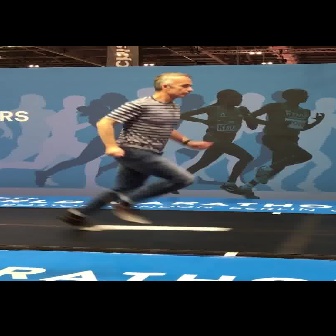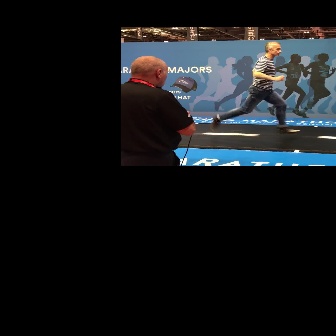
  Please identify the target specified by the bounding box [52,71,212,230] in the first image and locate it in the second image. Return the coordinates in [x_min,y_min,x_max,y_max] format.
Answer: [208,41,300,132]